The Empire Strikes Back

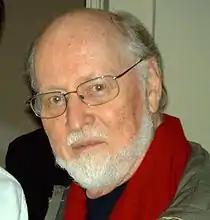
Composer John Williams (pictured in 2006) won two Grammy Awards for his score to "The Empire Strikes Back", in addition to nominations for Academy, Golden Globe, and BAFTA awards.

A sneak preview of "The Empire Strikes Back" took place on May 6, 1980 at the Dominion Theatre in London, followed by another preview screening on May 17 at the Kennedy Center in Washington, D.C. This event, which featured the principal cast, was attended by 600 children, including Special Olympians. The film's world premiere took place on May 20 at the Odeon Leicester Square in London. Dubbed "Empire Day", the event included actors in Stormtrooper attire interacting with people across the city.